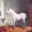
Label: horse